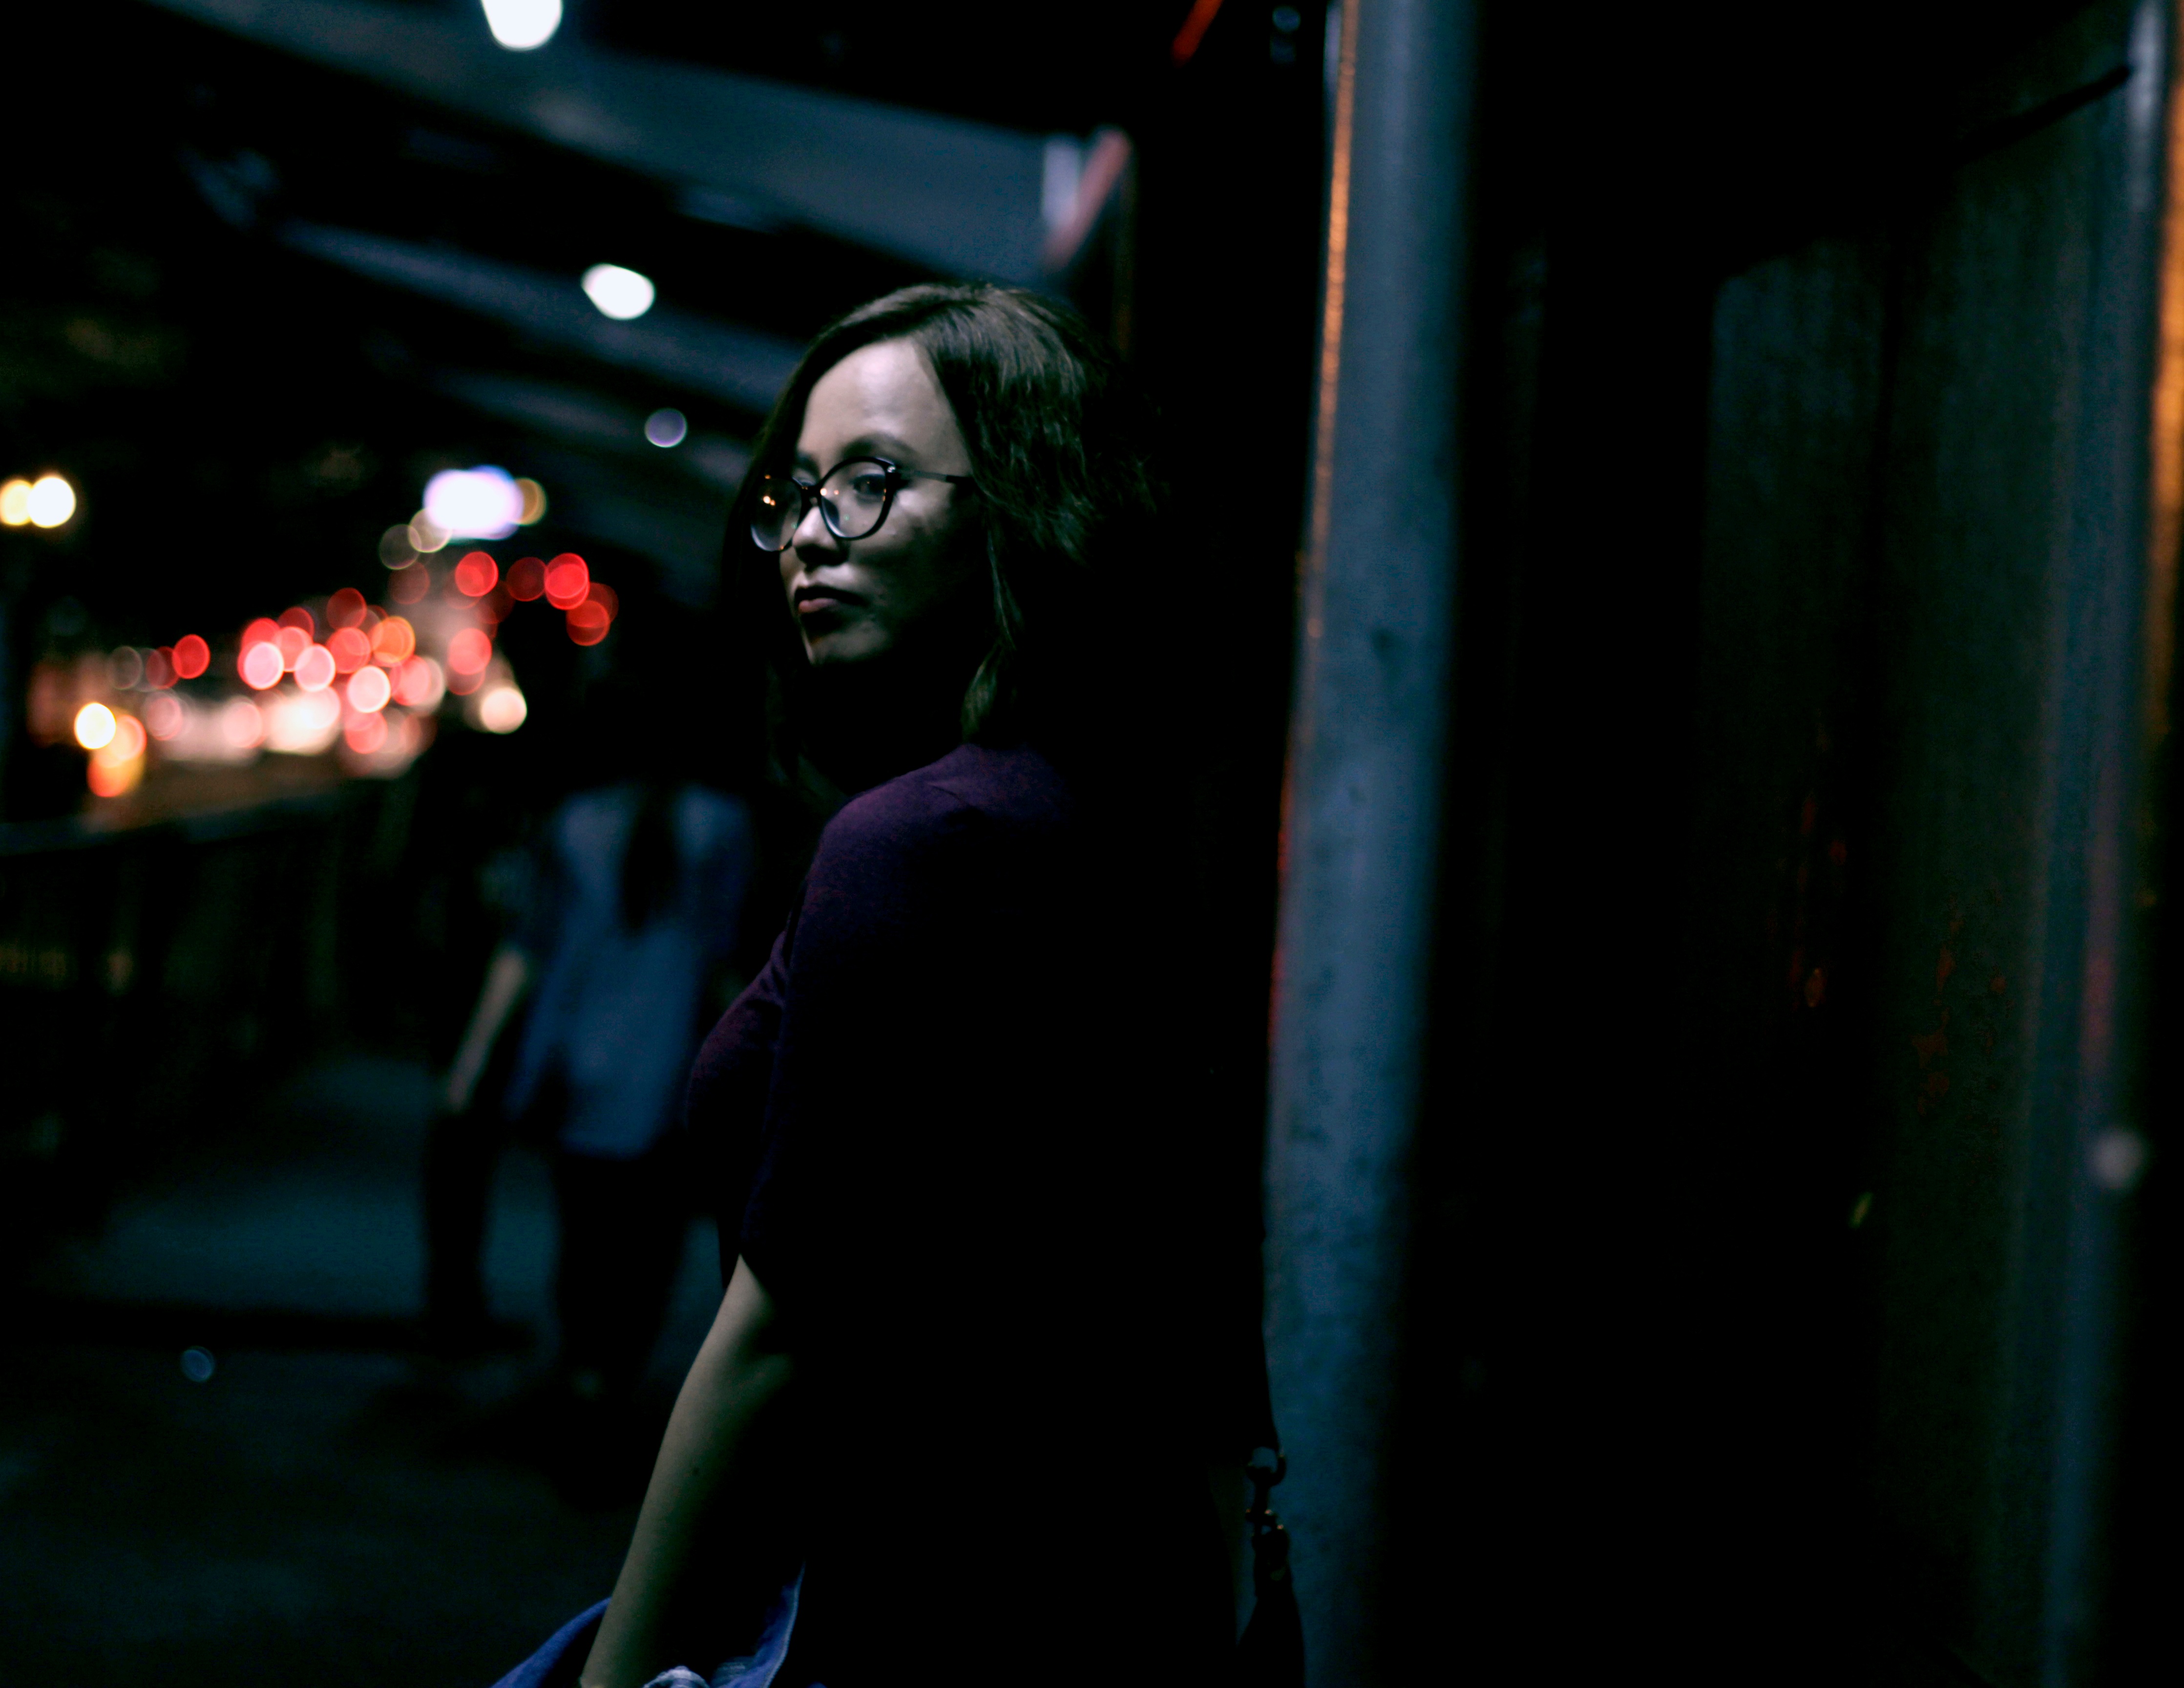
darkness, stage, midnight, screenshot